Edward Cronjager

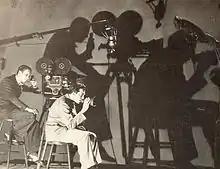
Edward Cronjager working with the director, King Vidor, on the 1932 film "Bird of Paradise"

In 1930 both Cronjager and Dix moved from Paramount Pictures to RKO Radio Pictures. The following year, 1931, he received his first Academy Award nomination, for "Cimarron". During production, Cronjager utilized up to 27 cameras at once, especially during the land rush scenes. In addition, he used over two million feet of film during the production, 250,000 of them during the land rush scenes alone; he communicated with his cameramen through army surplus field telephones. The film was nominated for seven Oscars, winning three (Outstanding Production, Best Screenplay Adaptation, and Best Art Direction). Cronjager lost to Floyd Crosby's work on "Tabu".